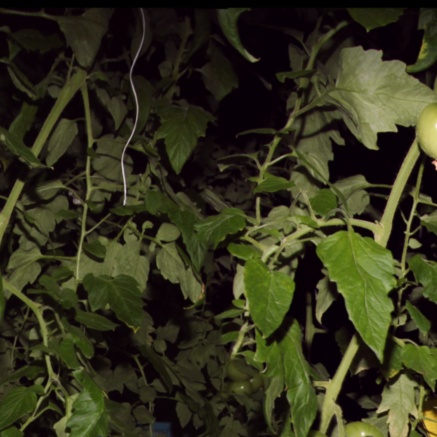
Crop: tomato